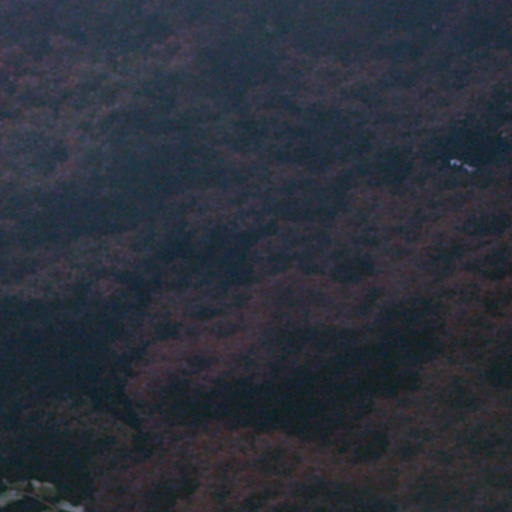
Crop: cassava